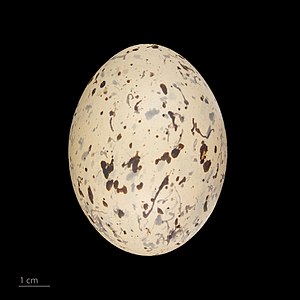
Kagu
Rhynochetos jubatus
Kagu er en solrikse, der lever på Ny Kaledonien.